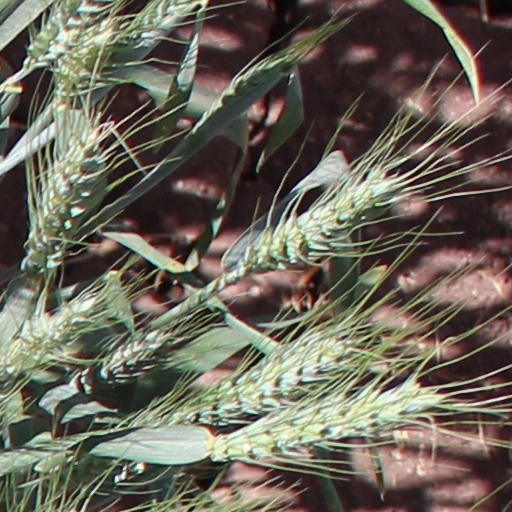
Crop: wheat